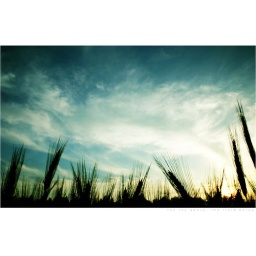
the sky above, the field below